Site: brandenburg
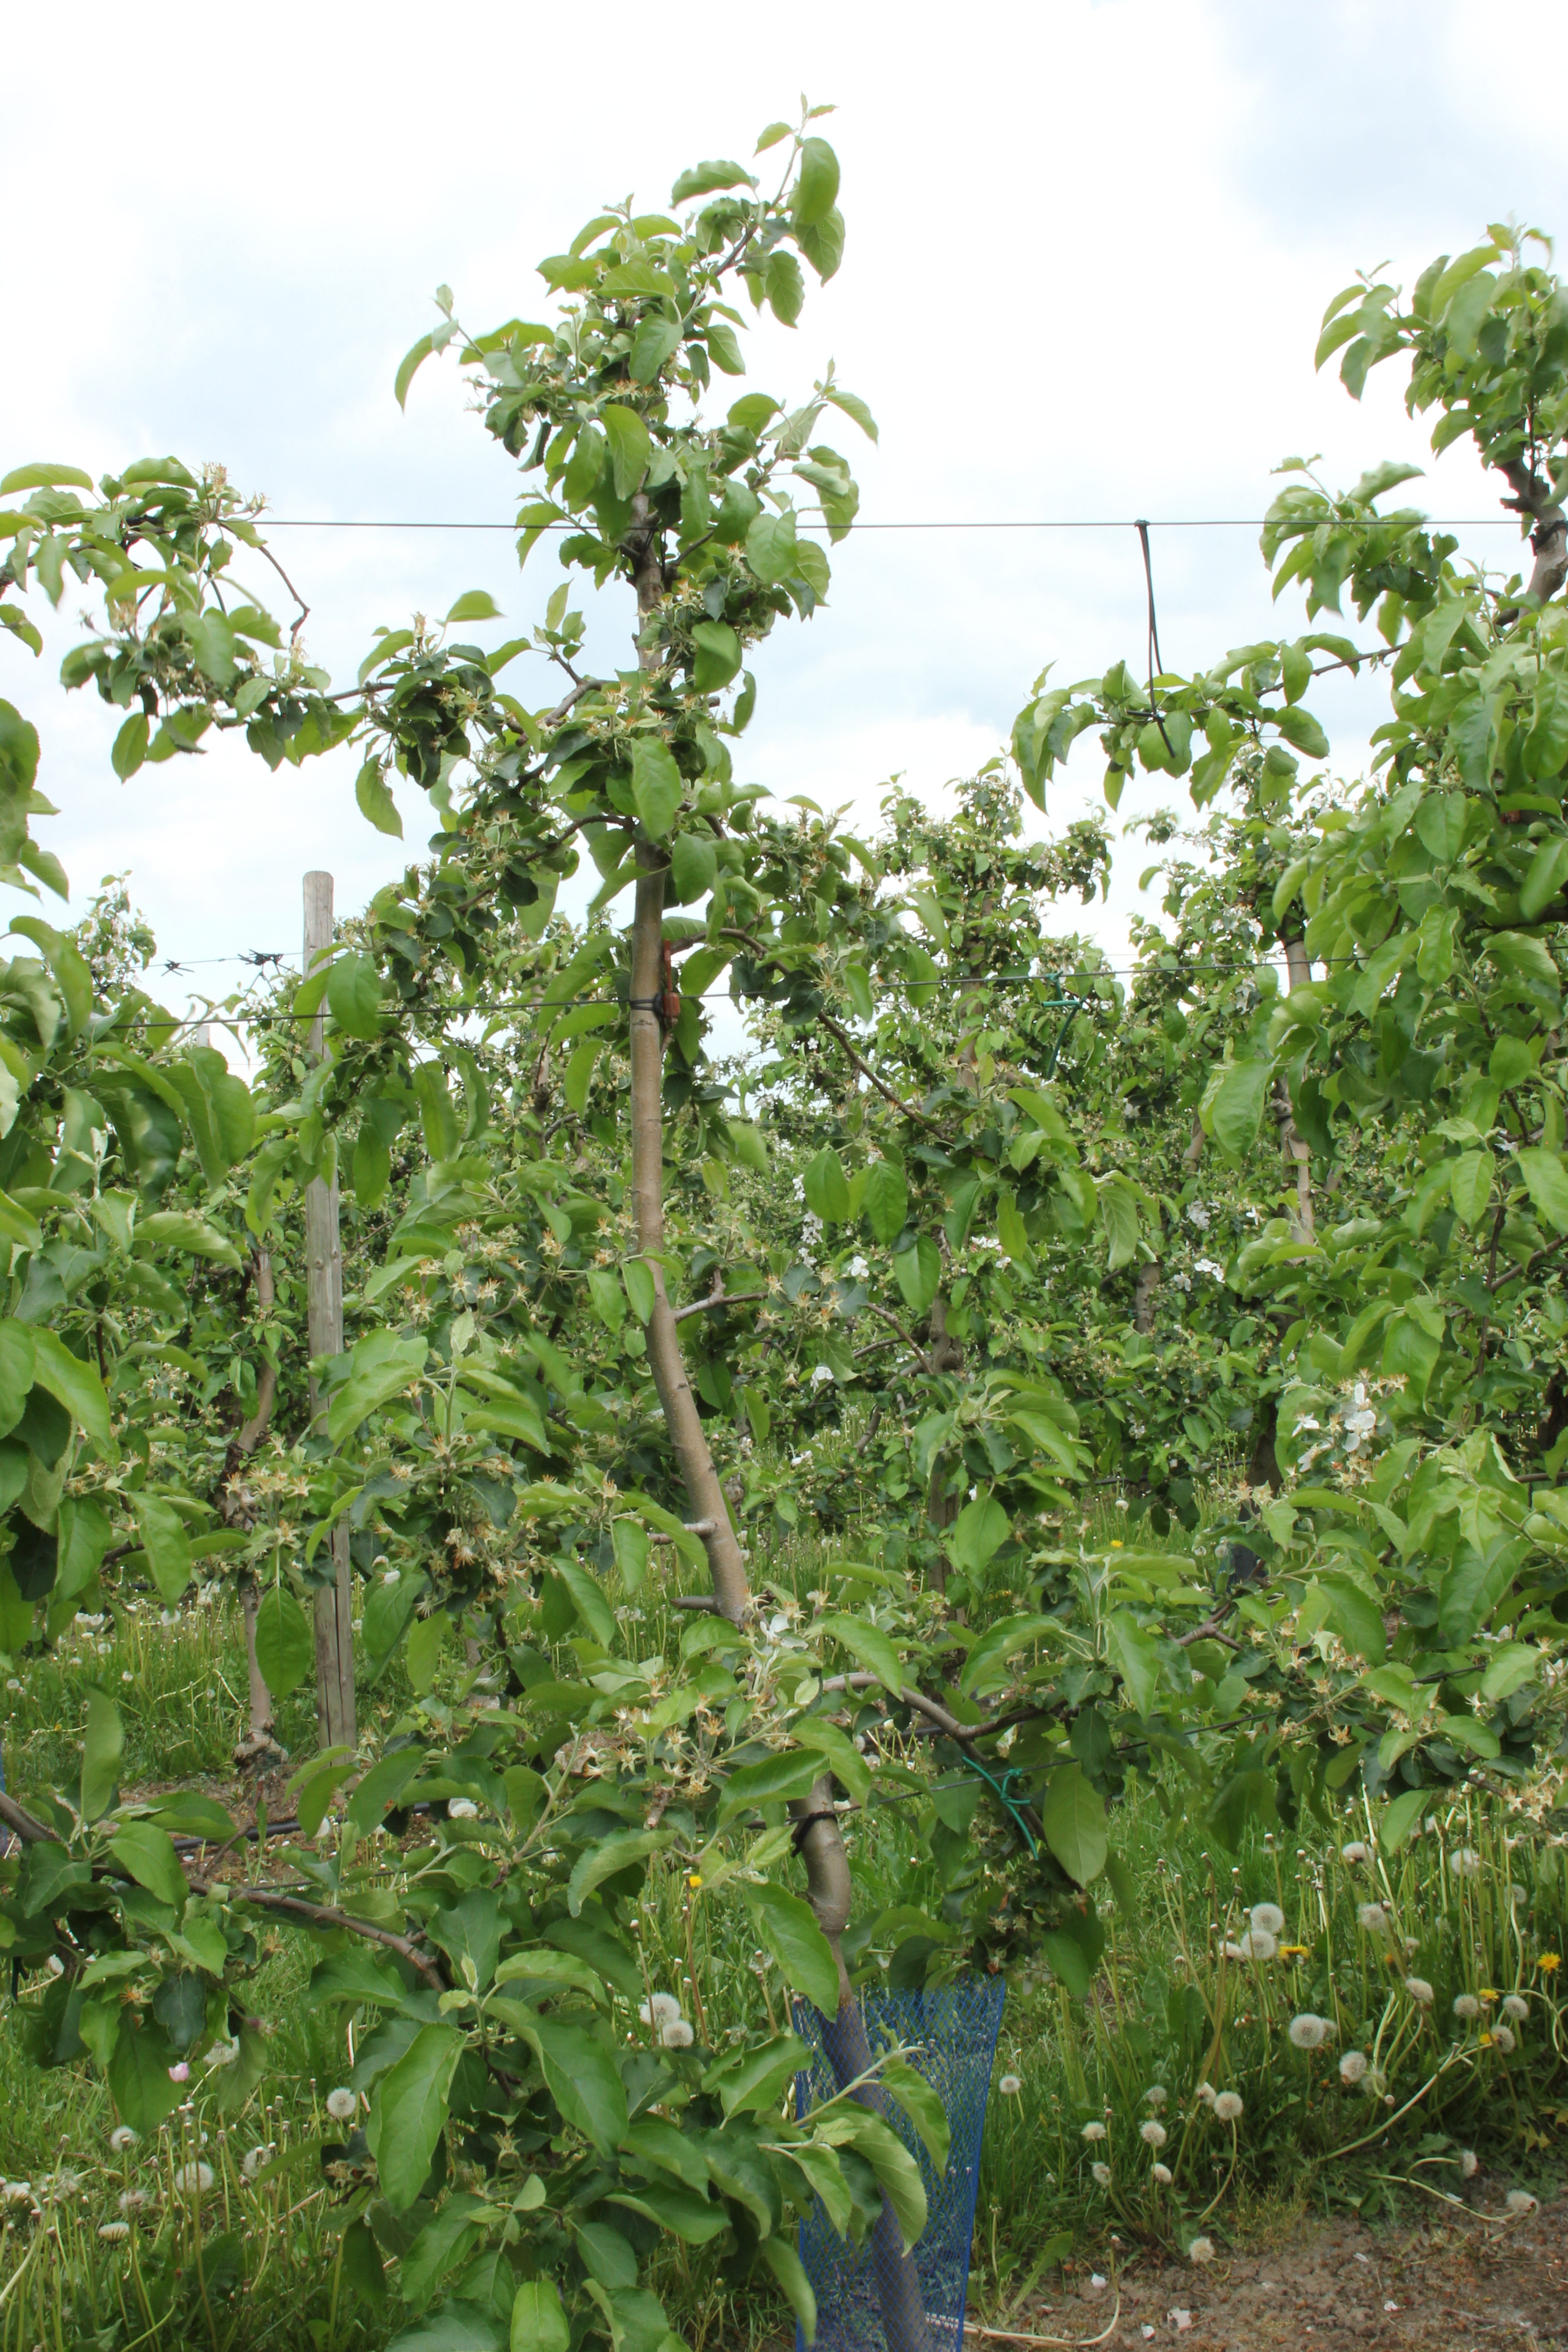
Growth stage (BBCH 67): Flowering